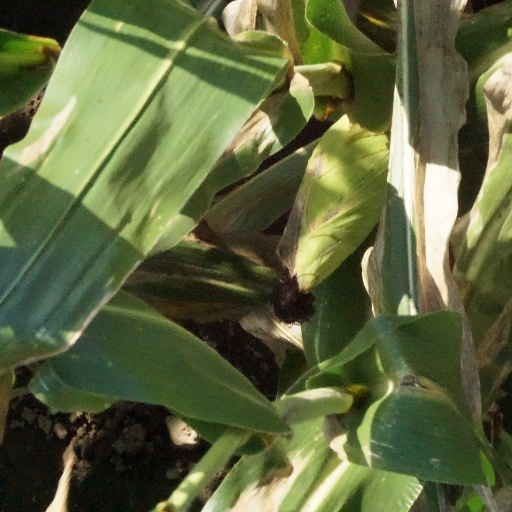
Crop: maize; corn